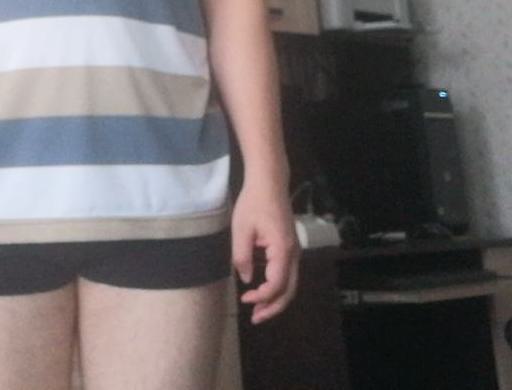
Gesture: no_gesture